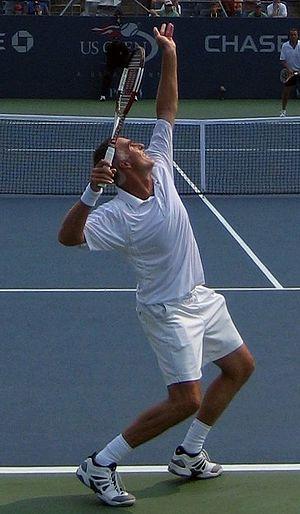
Todd Martin, né le 8 juillet 1970 à Hinsdale, est un joueur et entraîneur de tennis américain.